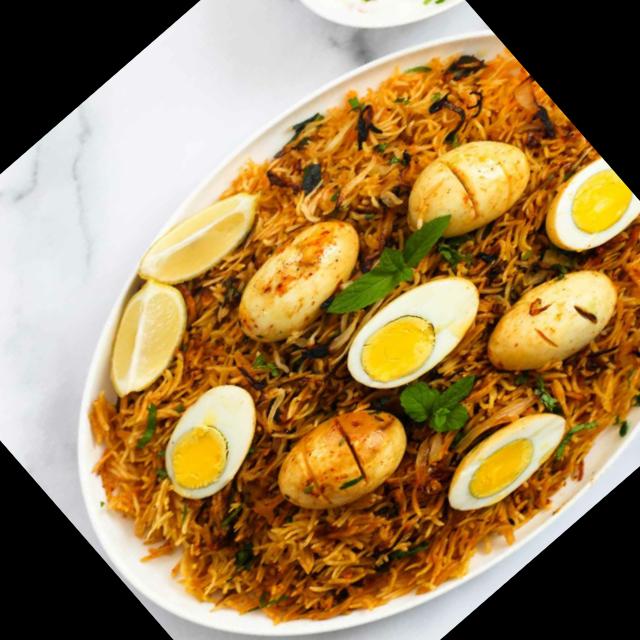
Dish: biryani